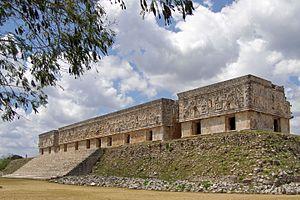
Le ""palais du Gouverneur"" - Site archéologique d'Uxmal (Mexique)"
Uxmal est une antique cité maya de la période classique. Uxmal est située dans l'État mexicain du Yucatán, à 78 km au sud de Mérida, et à 15 km au sud-est de Muná.